Communist Party of Greece

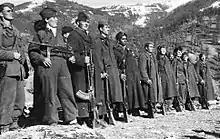
Fighters of DSE

Large groups had returned to their partisan hideouts in the mountains and gradually formed smaller partisan units. As most of the ELAS armoury had been surrendered under the terms of the Varkiza treaty, these units armed themselves with weapons seized from attacks on militia units that had been provided arms by the police as well as attacking police stations. By mid-1946, these units forced the KKE leadership to change its neutral position and to plan the formation of a partisan army with the officers and fighters that were still free. On 26 October 1946, KKE militia units attacked the police station in Litochoro, armed their forces and founded the Central Greece Command of the Democratic Army of Greece (DSE). After this successful operation, the remaining scattered groups reorganized the pre-Varkiza Treaty ELAS formations all over the country. KKE's political influence and organization structure helped form units in the Aegean Islands of as Mytilene, Chios, Icaria, Samos and Crete.